2013 European Speed Skating Championships

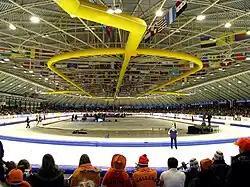

The 2013 European Speed Skating Championships was the 38th continental allround speed skating event for women and the 107th for men. The championships were held at the Thialf in Heerenveen, Netherlands, from 11 through 13 January 2013. Both the men's and women's championship consisted of four separate distance events and the winners are the skaters with the lowest points total after four distances. The competition was also a qualifying event for the 2013 World Allround Speed Skating Championships as the entry quotas were allocated according to the results of the European Championships. Sven Kramer and Ireen Wüst won the European titles.